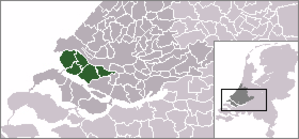
Voorne-Putten est une île néerlandaise de la province de Hollande-Méridionale. Elle est délimitée par le Haringvliet au sud, la Spui à l'est, la Vieille Meuse et le Brielse Meer au nord et la Mer du Nord à l'ouest. Elle est située directement au sud du complexe industrialo-portuaire de Rotterdam.